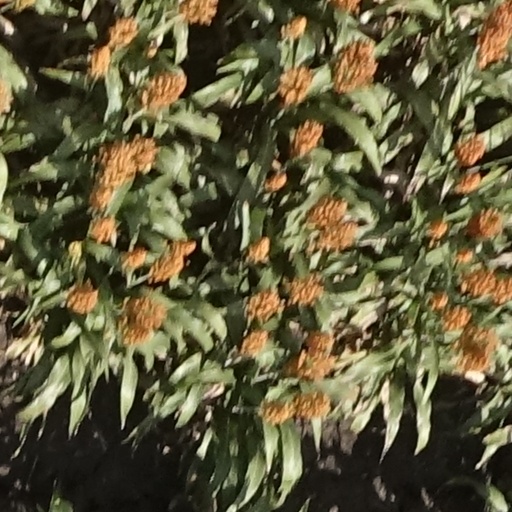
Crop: sorghum